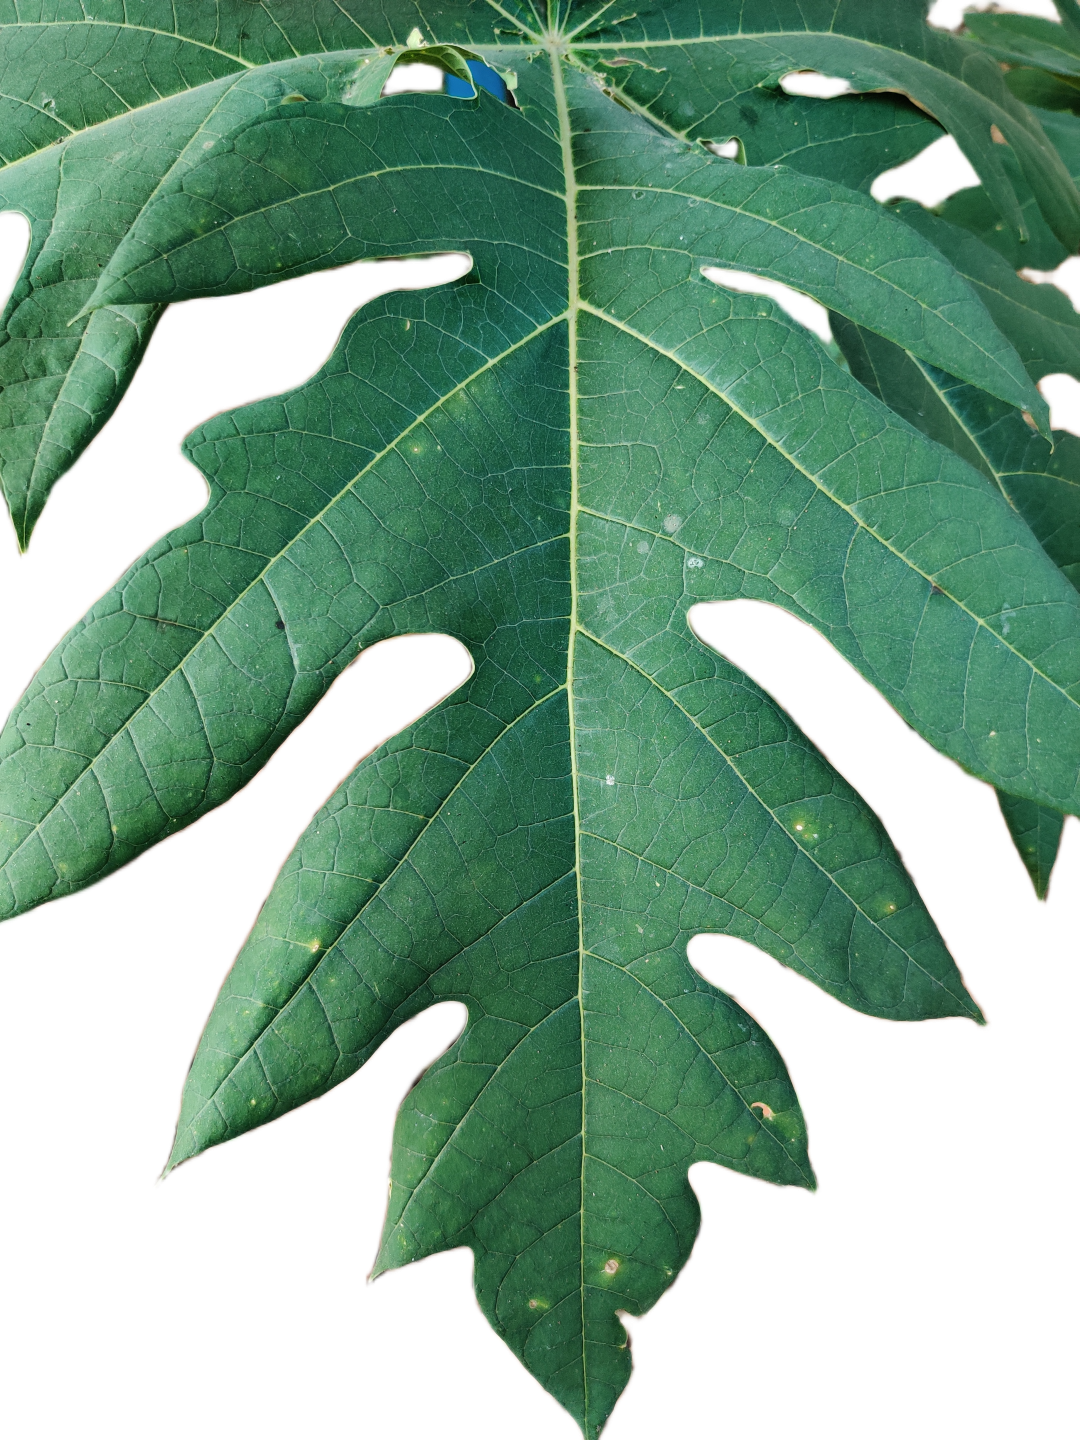
Crop: Papaya
Label: Carica_Insect_Hole